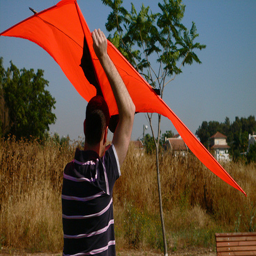
A man that is holding a kite in the air.
A man holding a kite ready to fly it
A man adjusting a kite near a bench in the field
A man holding an orange kite on top of a grass covered field.
a man holds a kite above his head